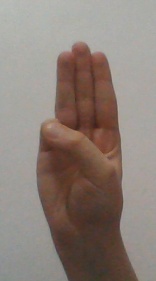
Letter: thaa